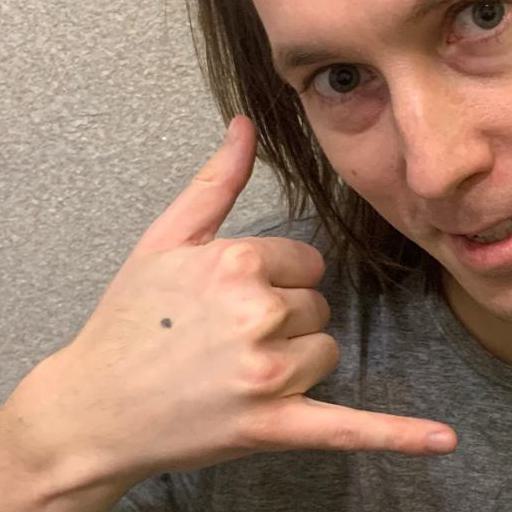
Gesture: call